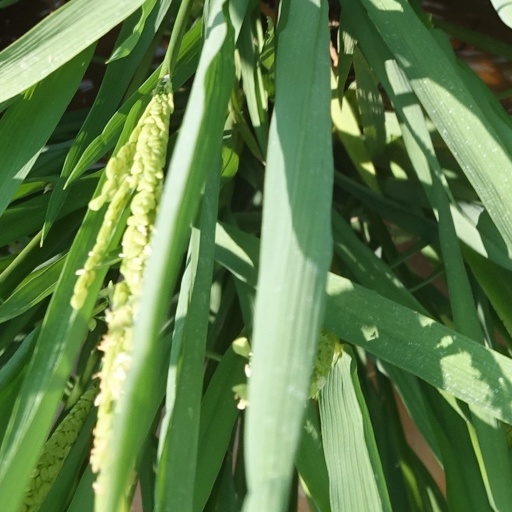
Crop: rice